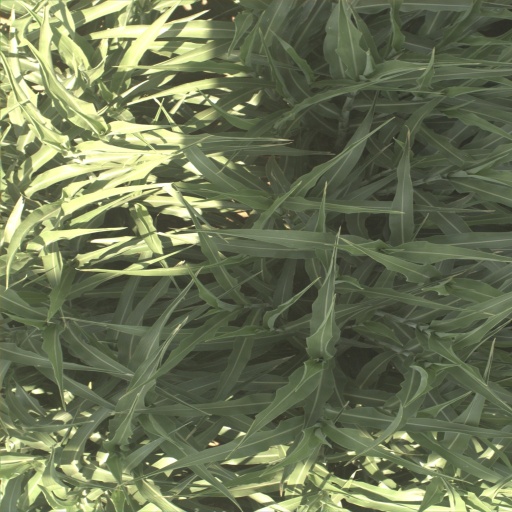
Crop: sorghum